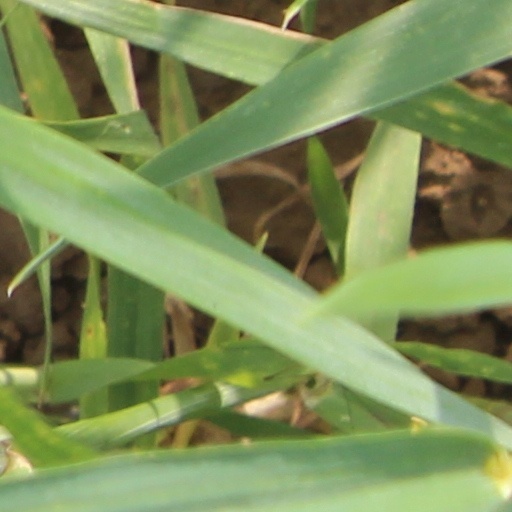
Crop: wheat